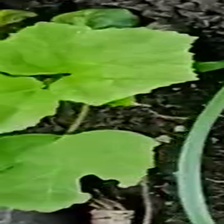
Weed species: Little_Mallow(Malva parviflora)